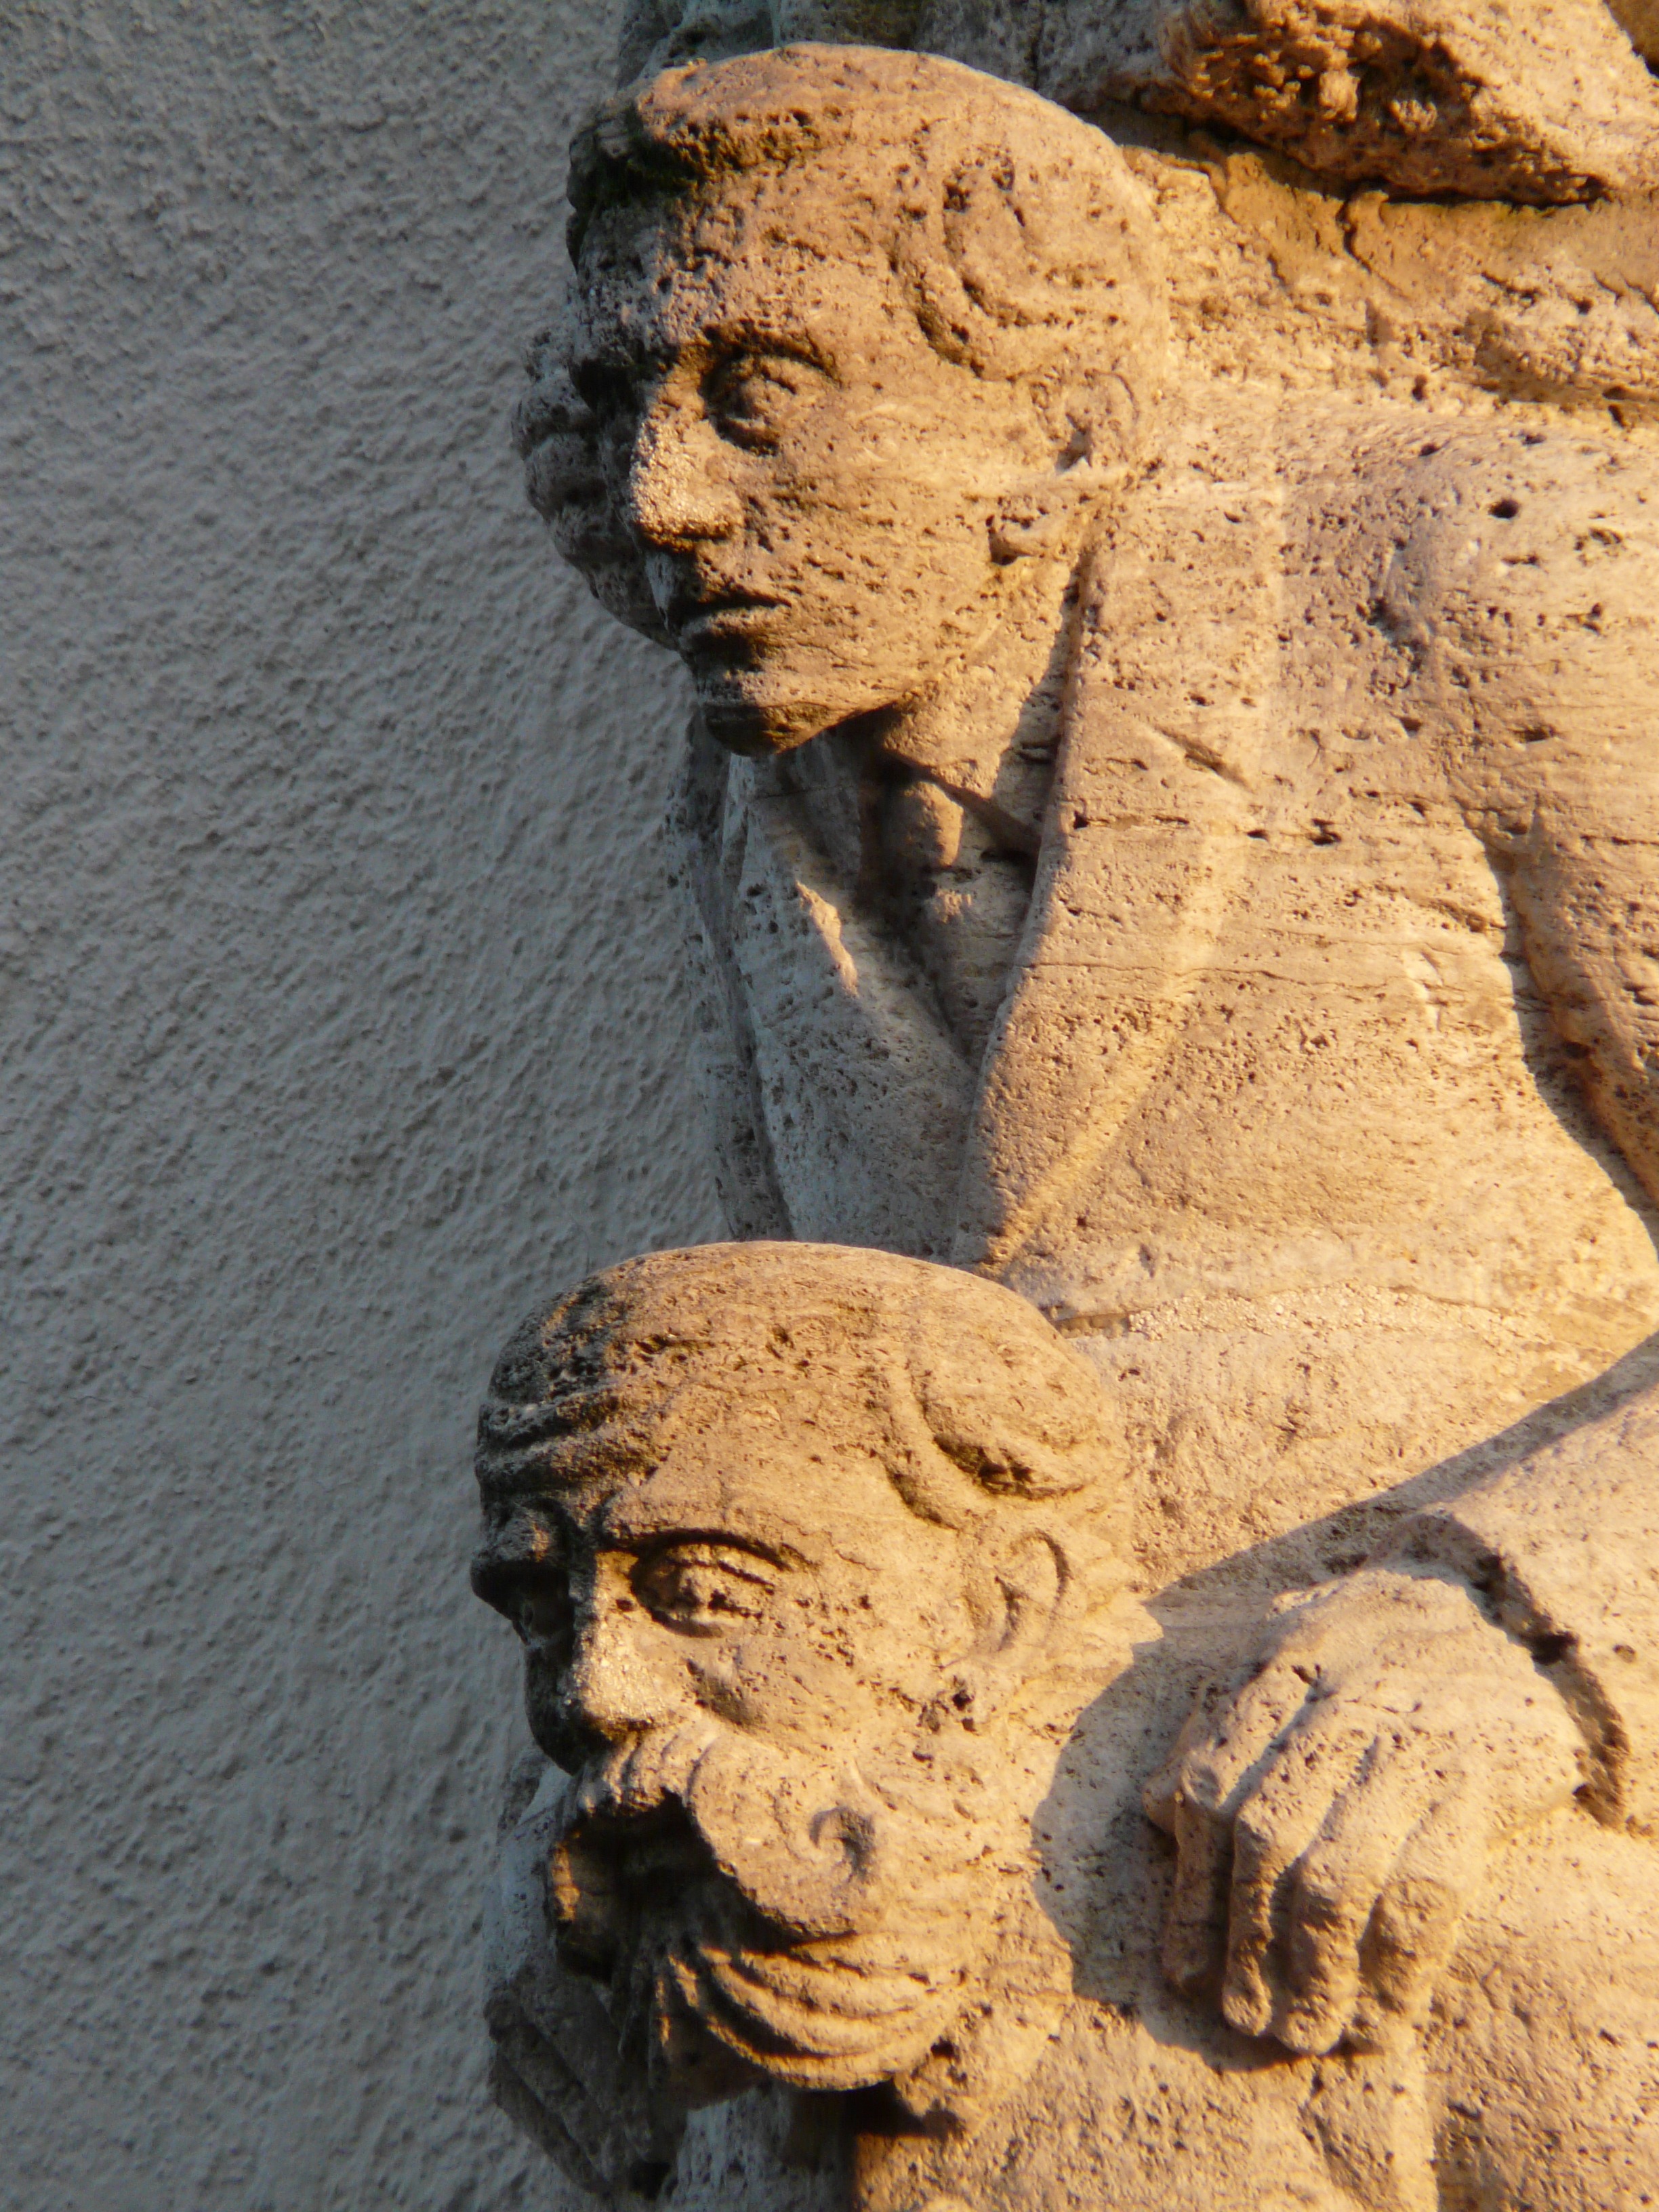
sand, rock, person, wood, stone, profile, statue, portrait, shadow, facade, material, face, sculpture, men, art, geology, temple, head, faces, carving, figures, heads, back light, stonemasonry, piggyback, each other, ancient history, one above the other